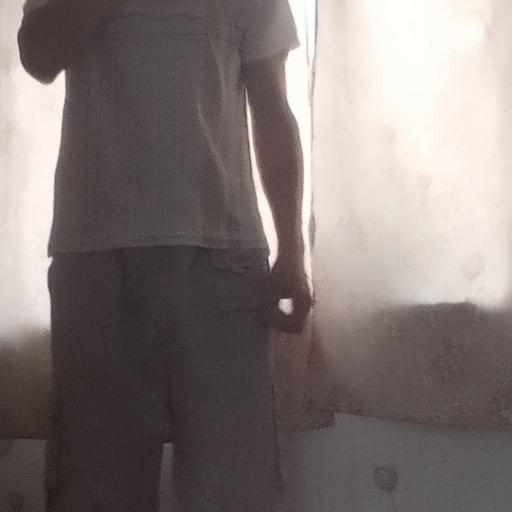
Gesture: no_gesture